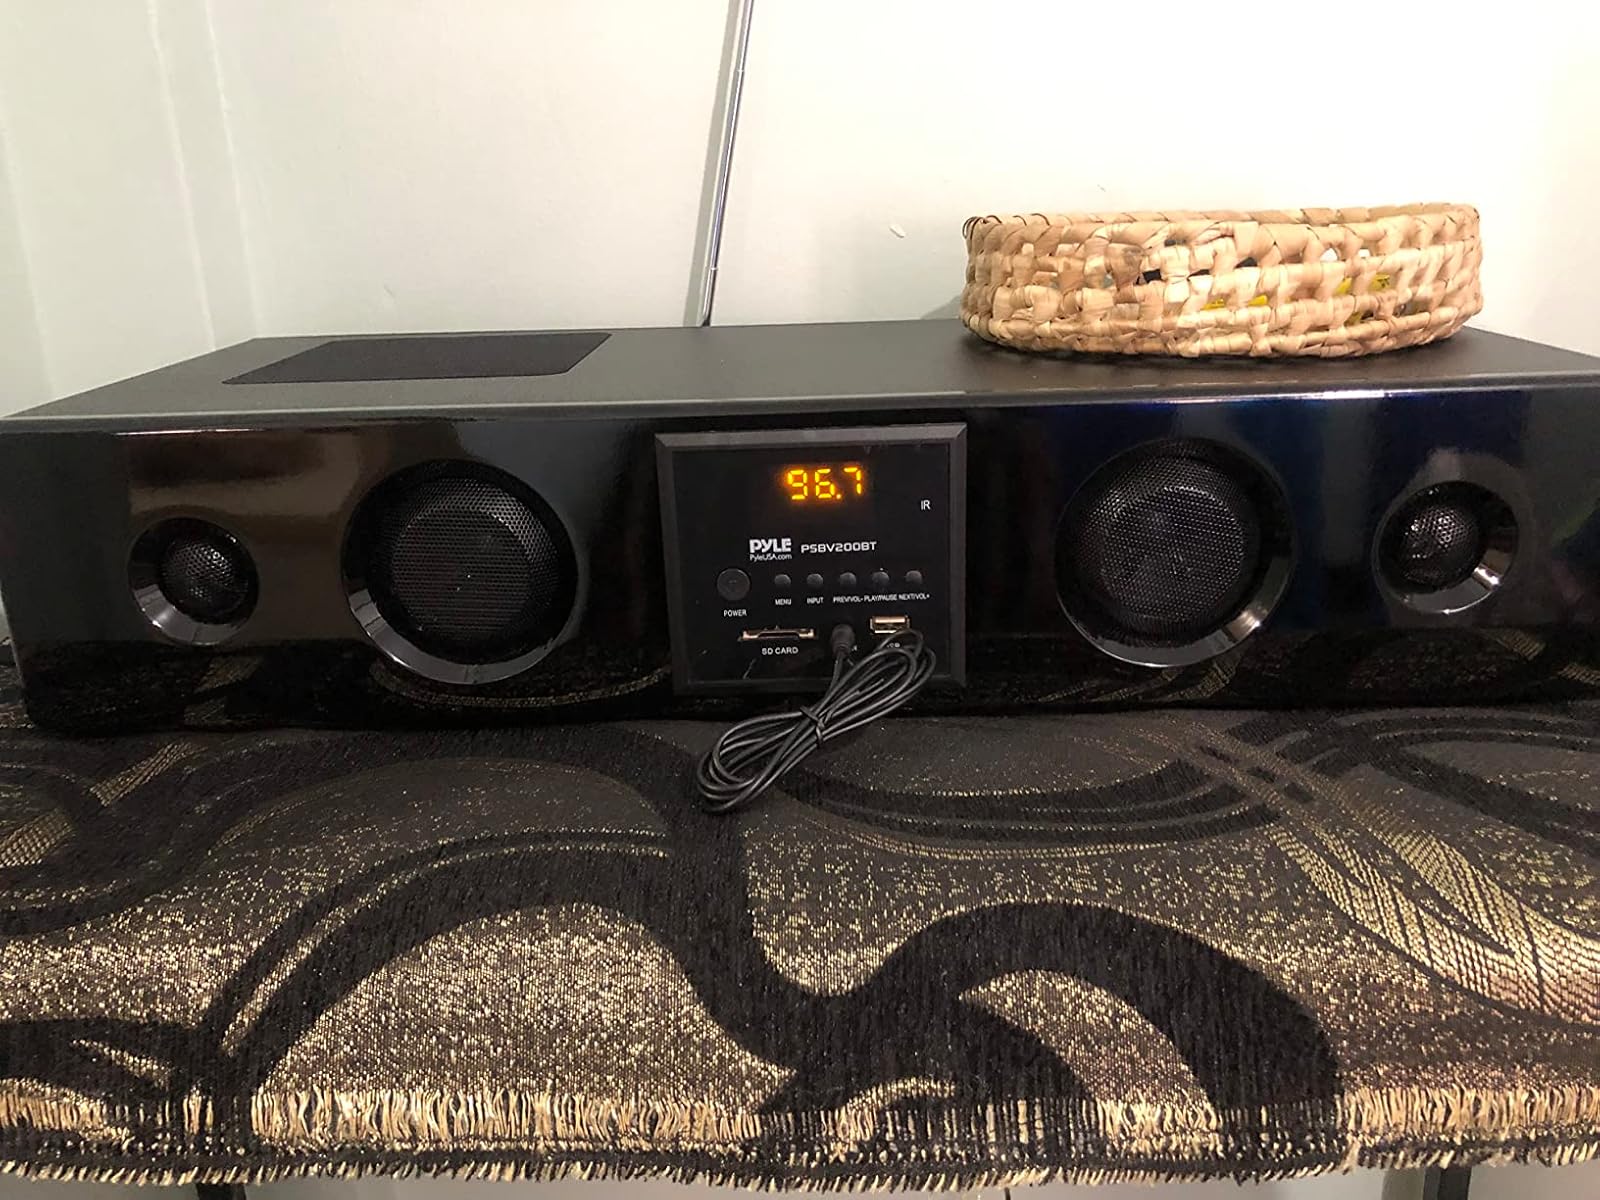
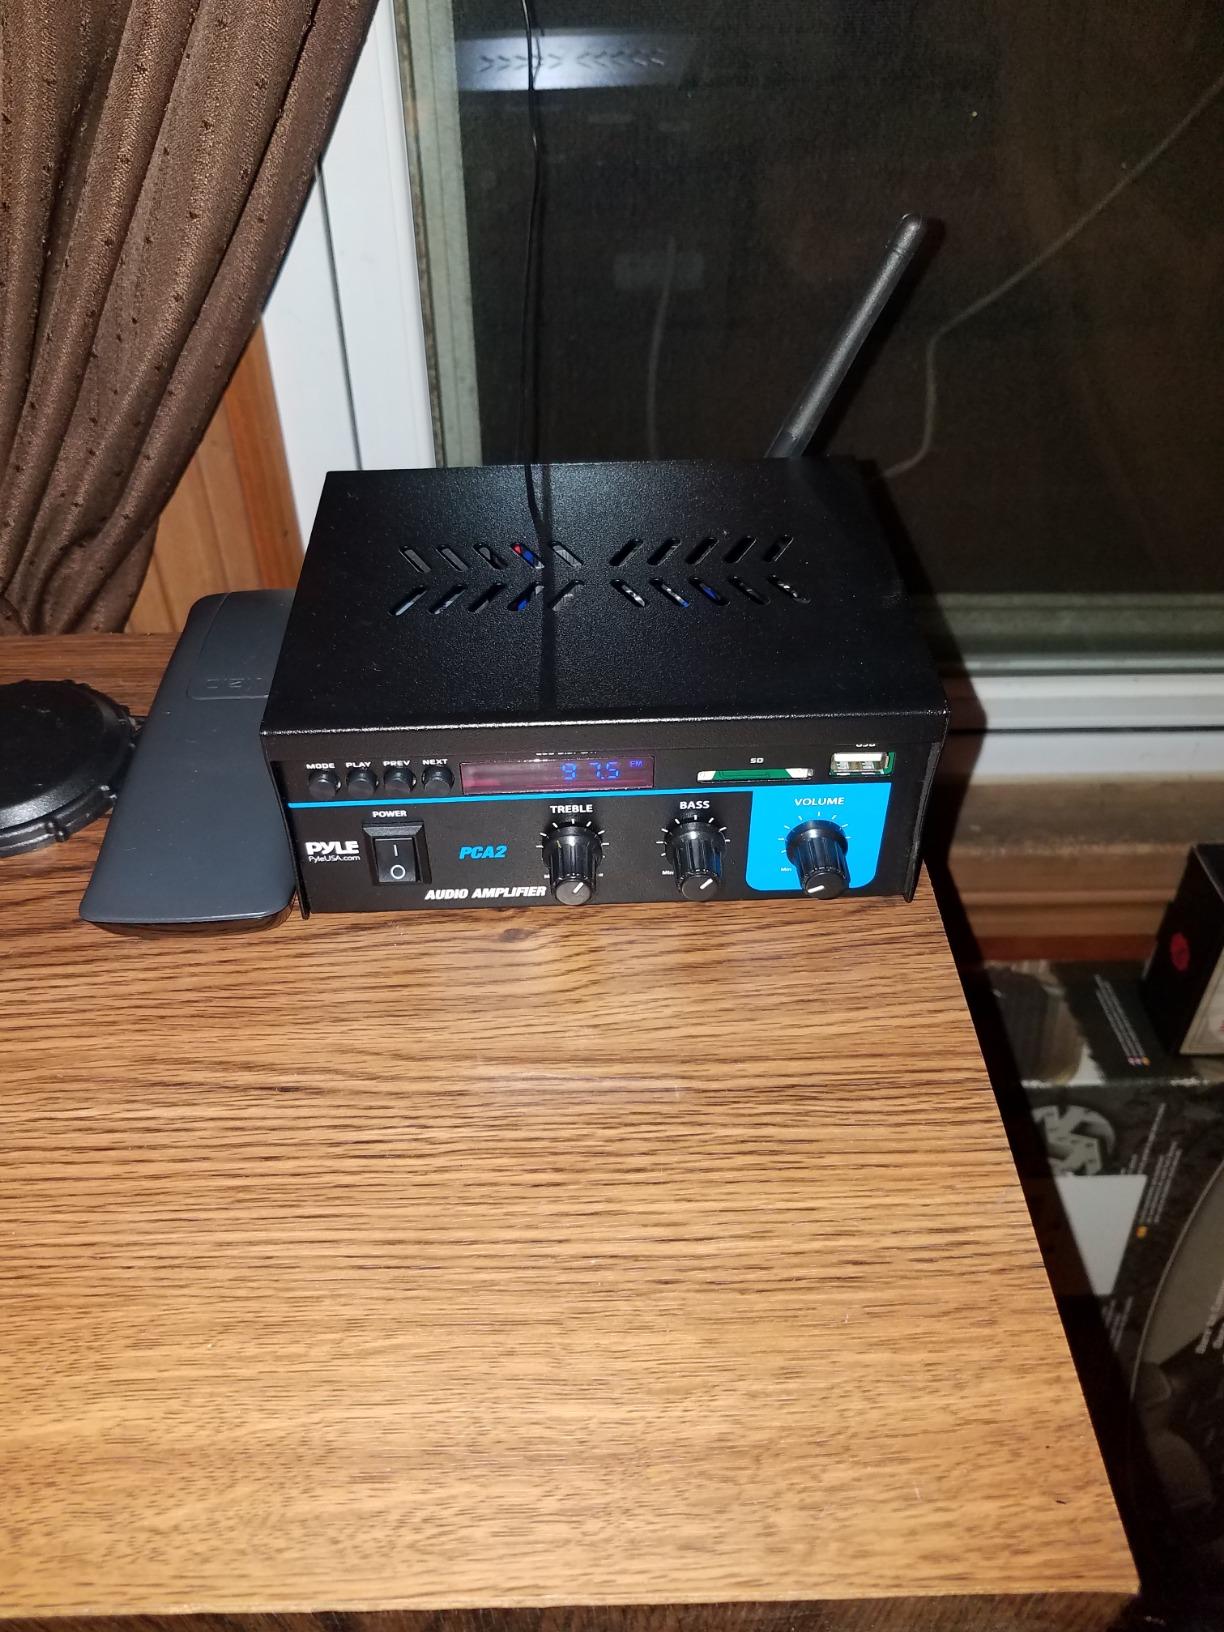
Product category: speaker
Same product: no